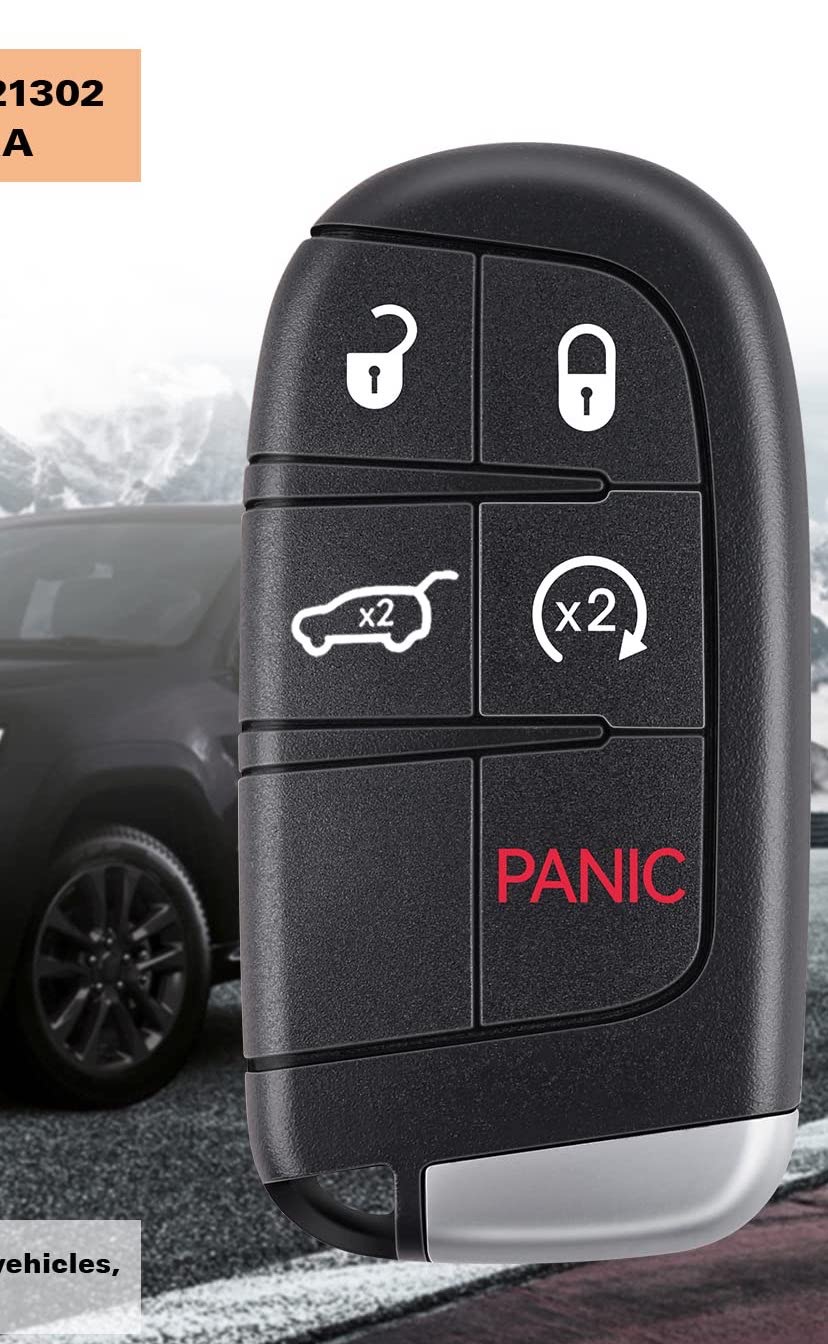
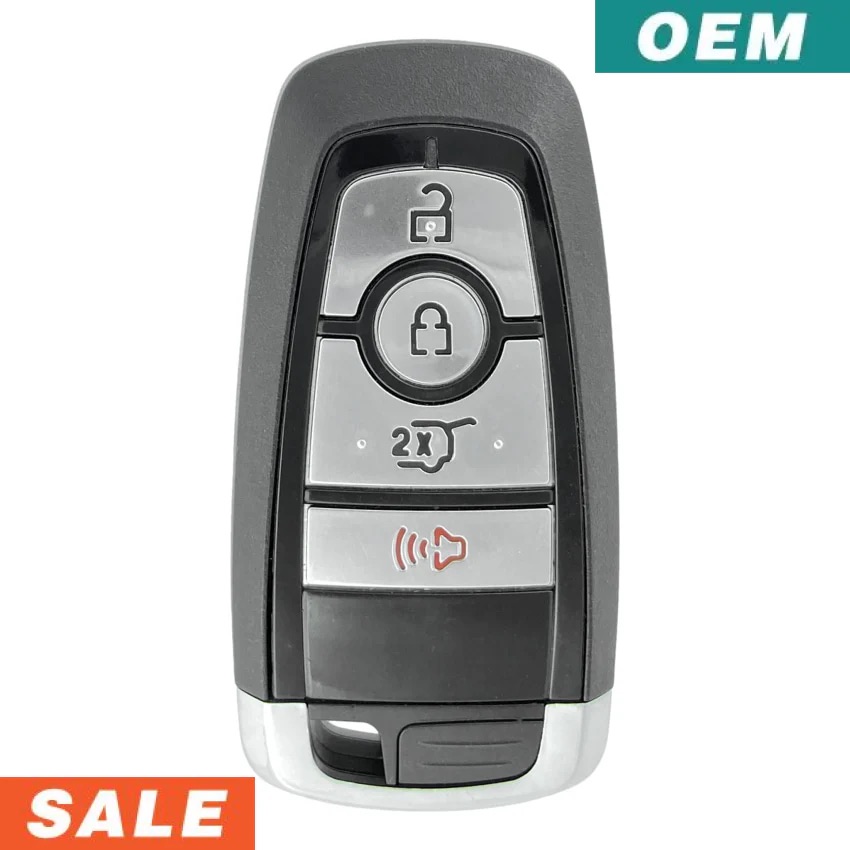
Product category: misc
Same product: yes